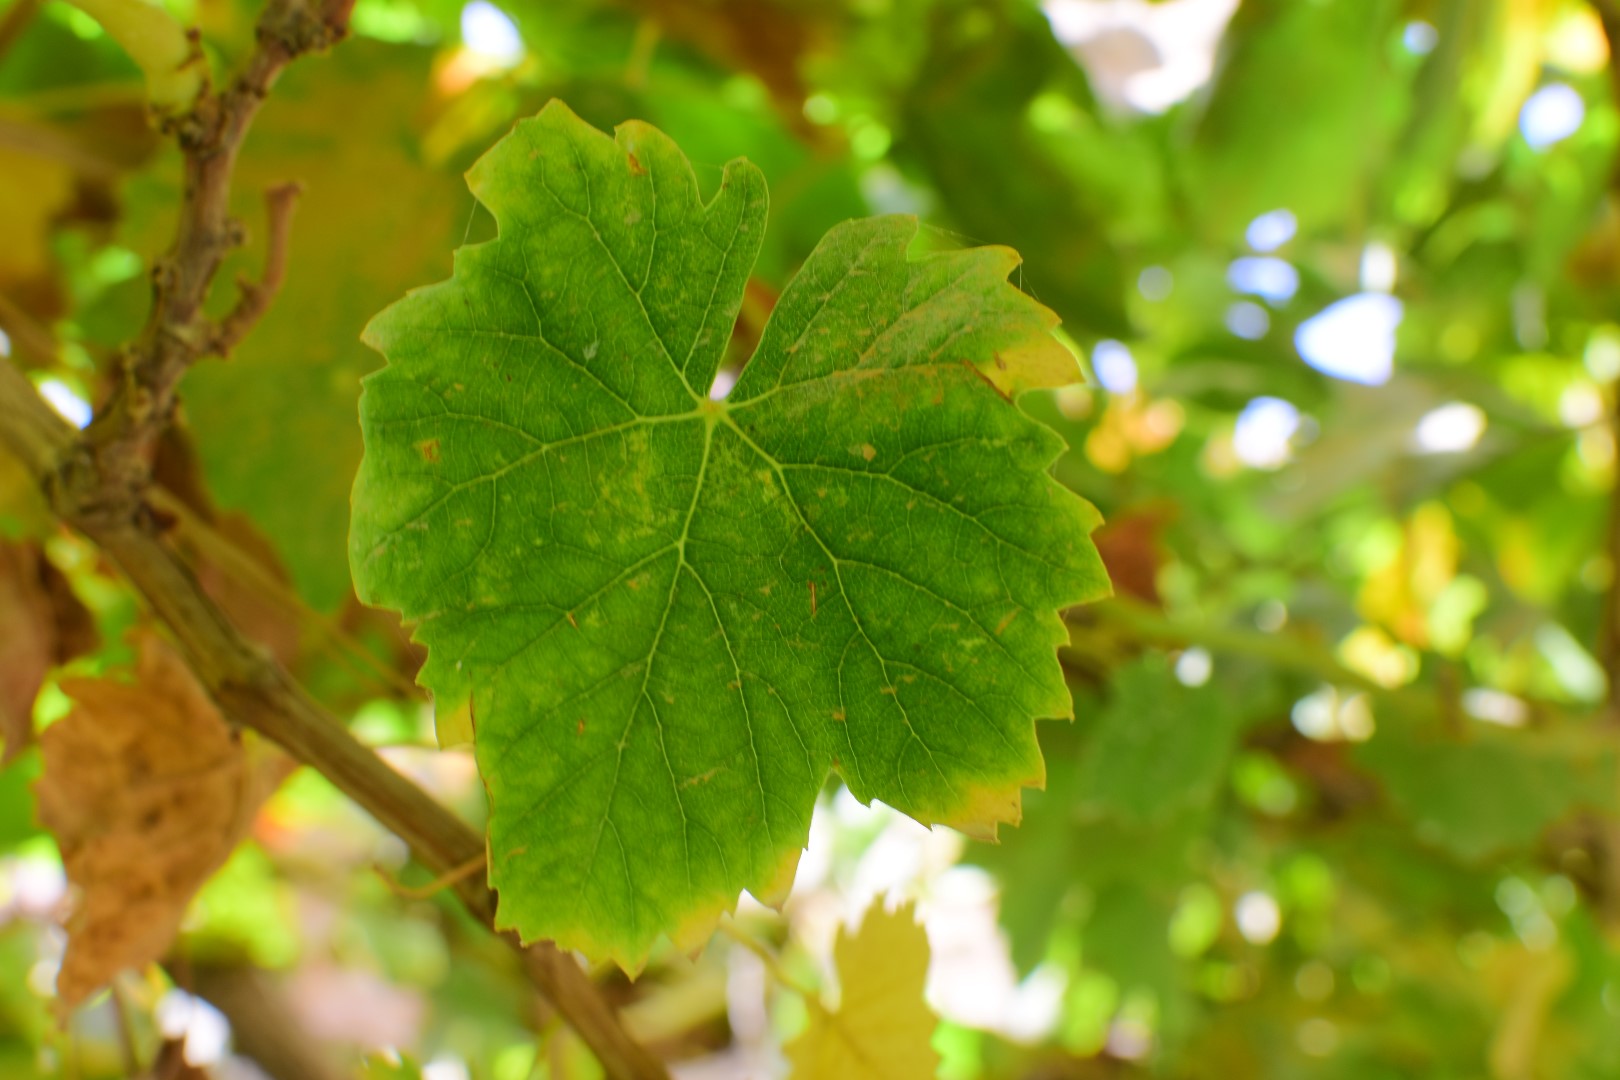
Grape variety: Thompson Seedless